Tasajo

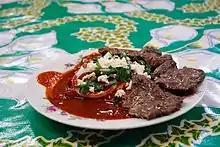
Enchiladas with tasajo

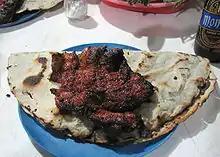
"Tlayuda con falda", a tlayuda folded in half and topped with grilled skirt steak

In Mexican cuisine, tasajo is a cut of beef, typically from the states of Oaxaca and Chiapas. It is similar to pork jerky and is often made with organ meat including that of the head and back, but also can be made with flank or skirt steak.